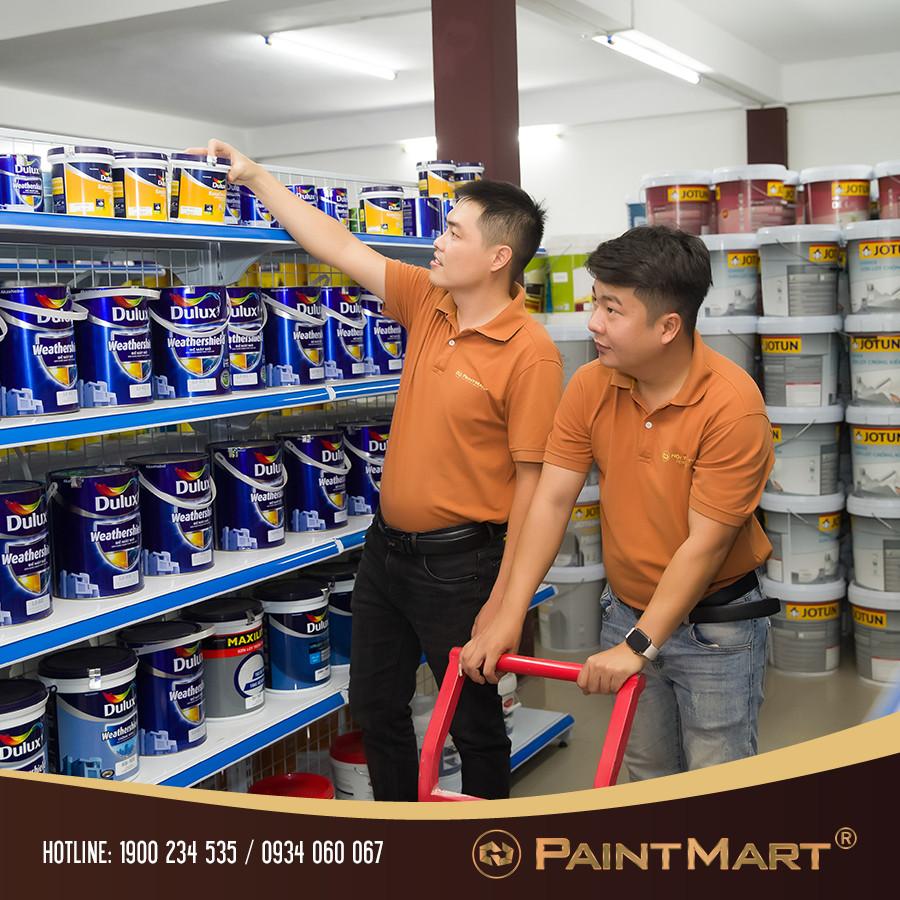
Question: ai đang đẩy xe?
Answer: người đàn ông mặc quần màu xám